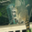
Label: raccoon